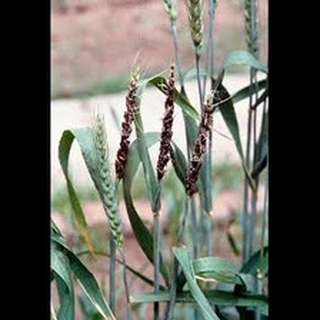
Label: wheat_smut